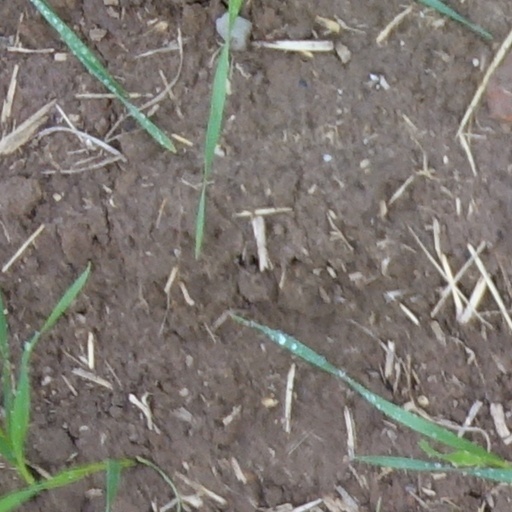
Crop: wheat